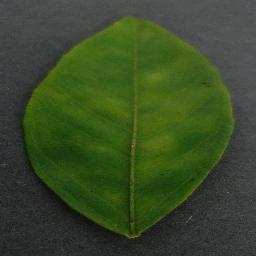
Label: Orange___Haunglongbing_(Citrus_greening)